Solar power in Illinois

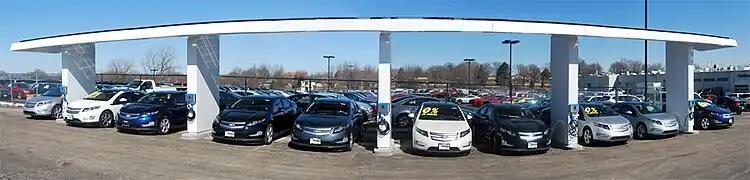
Solar electric car charging station in Frankfort, Illinois

Solar power in Illinois has been increasing, as the cost of photovoltaics has decreased. As of the end of 2020, Illinois had 465 megawatts (MW) of installed photovoltaic and concentrated solar power capacity combined employing over 5,200 jobs. Illinois introduced a community solar offering under the Illinois Shines program in 2019. As of 2024, Illinois was ranked fourth for its community solar operating capacity. Illinois adopted a net metering rule which allows customers generating up to 40 kW to use net metering, with the kilowatt hour surplus rolled over each month, and lost at the end of either April or October, as selected by the customer. In 2011, the limit was raised to 2 MW, but is not net metering, as the term is commonly known, as it uses two meters for systems larger than 40 kW.